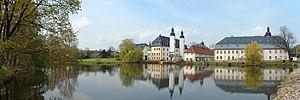
Vue panoramique du château de Blankenhain et de son plan d'eau, près de Crimmitschau, en Allemagne. Image obtenue en combinant deux photos différentes. Română: Vedere panoramică a Castelului Blankenhain şi a lacului de lângă el (în apropiere de Crimmitschau, Germania). A fost obţinută prin alipirea a două imagini diferite. 中文: 这张照片是布兰肯海恩城堡及其池塘的全景图(在德国克里米乔附近).本图由两张单独的照片拼接而成. Camera data Camera Nikon D70 Lens Nikon 18-70 AF-S DX / 3.5-4.5 G IF-ED Focal length 18 mm Aperture f/8 Exposure time 2 x 1/640 s Sensivity ISO 200
Le château de Blankenhain se trouve dans le village de Blankenhain en Saxe, non loin de Crimmitschau dans l'arrondissement de Zwickau. C'est un ancien domaine agricole seigneurial, aujourd'hui musée. Il est entouré d'un parc de 11 hectares avec une soixantaine de bâtiments.